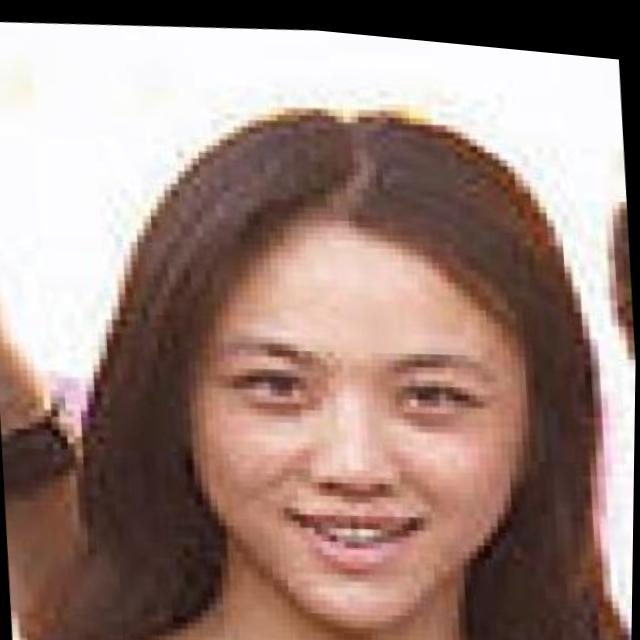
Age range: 21-44